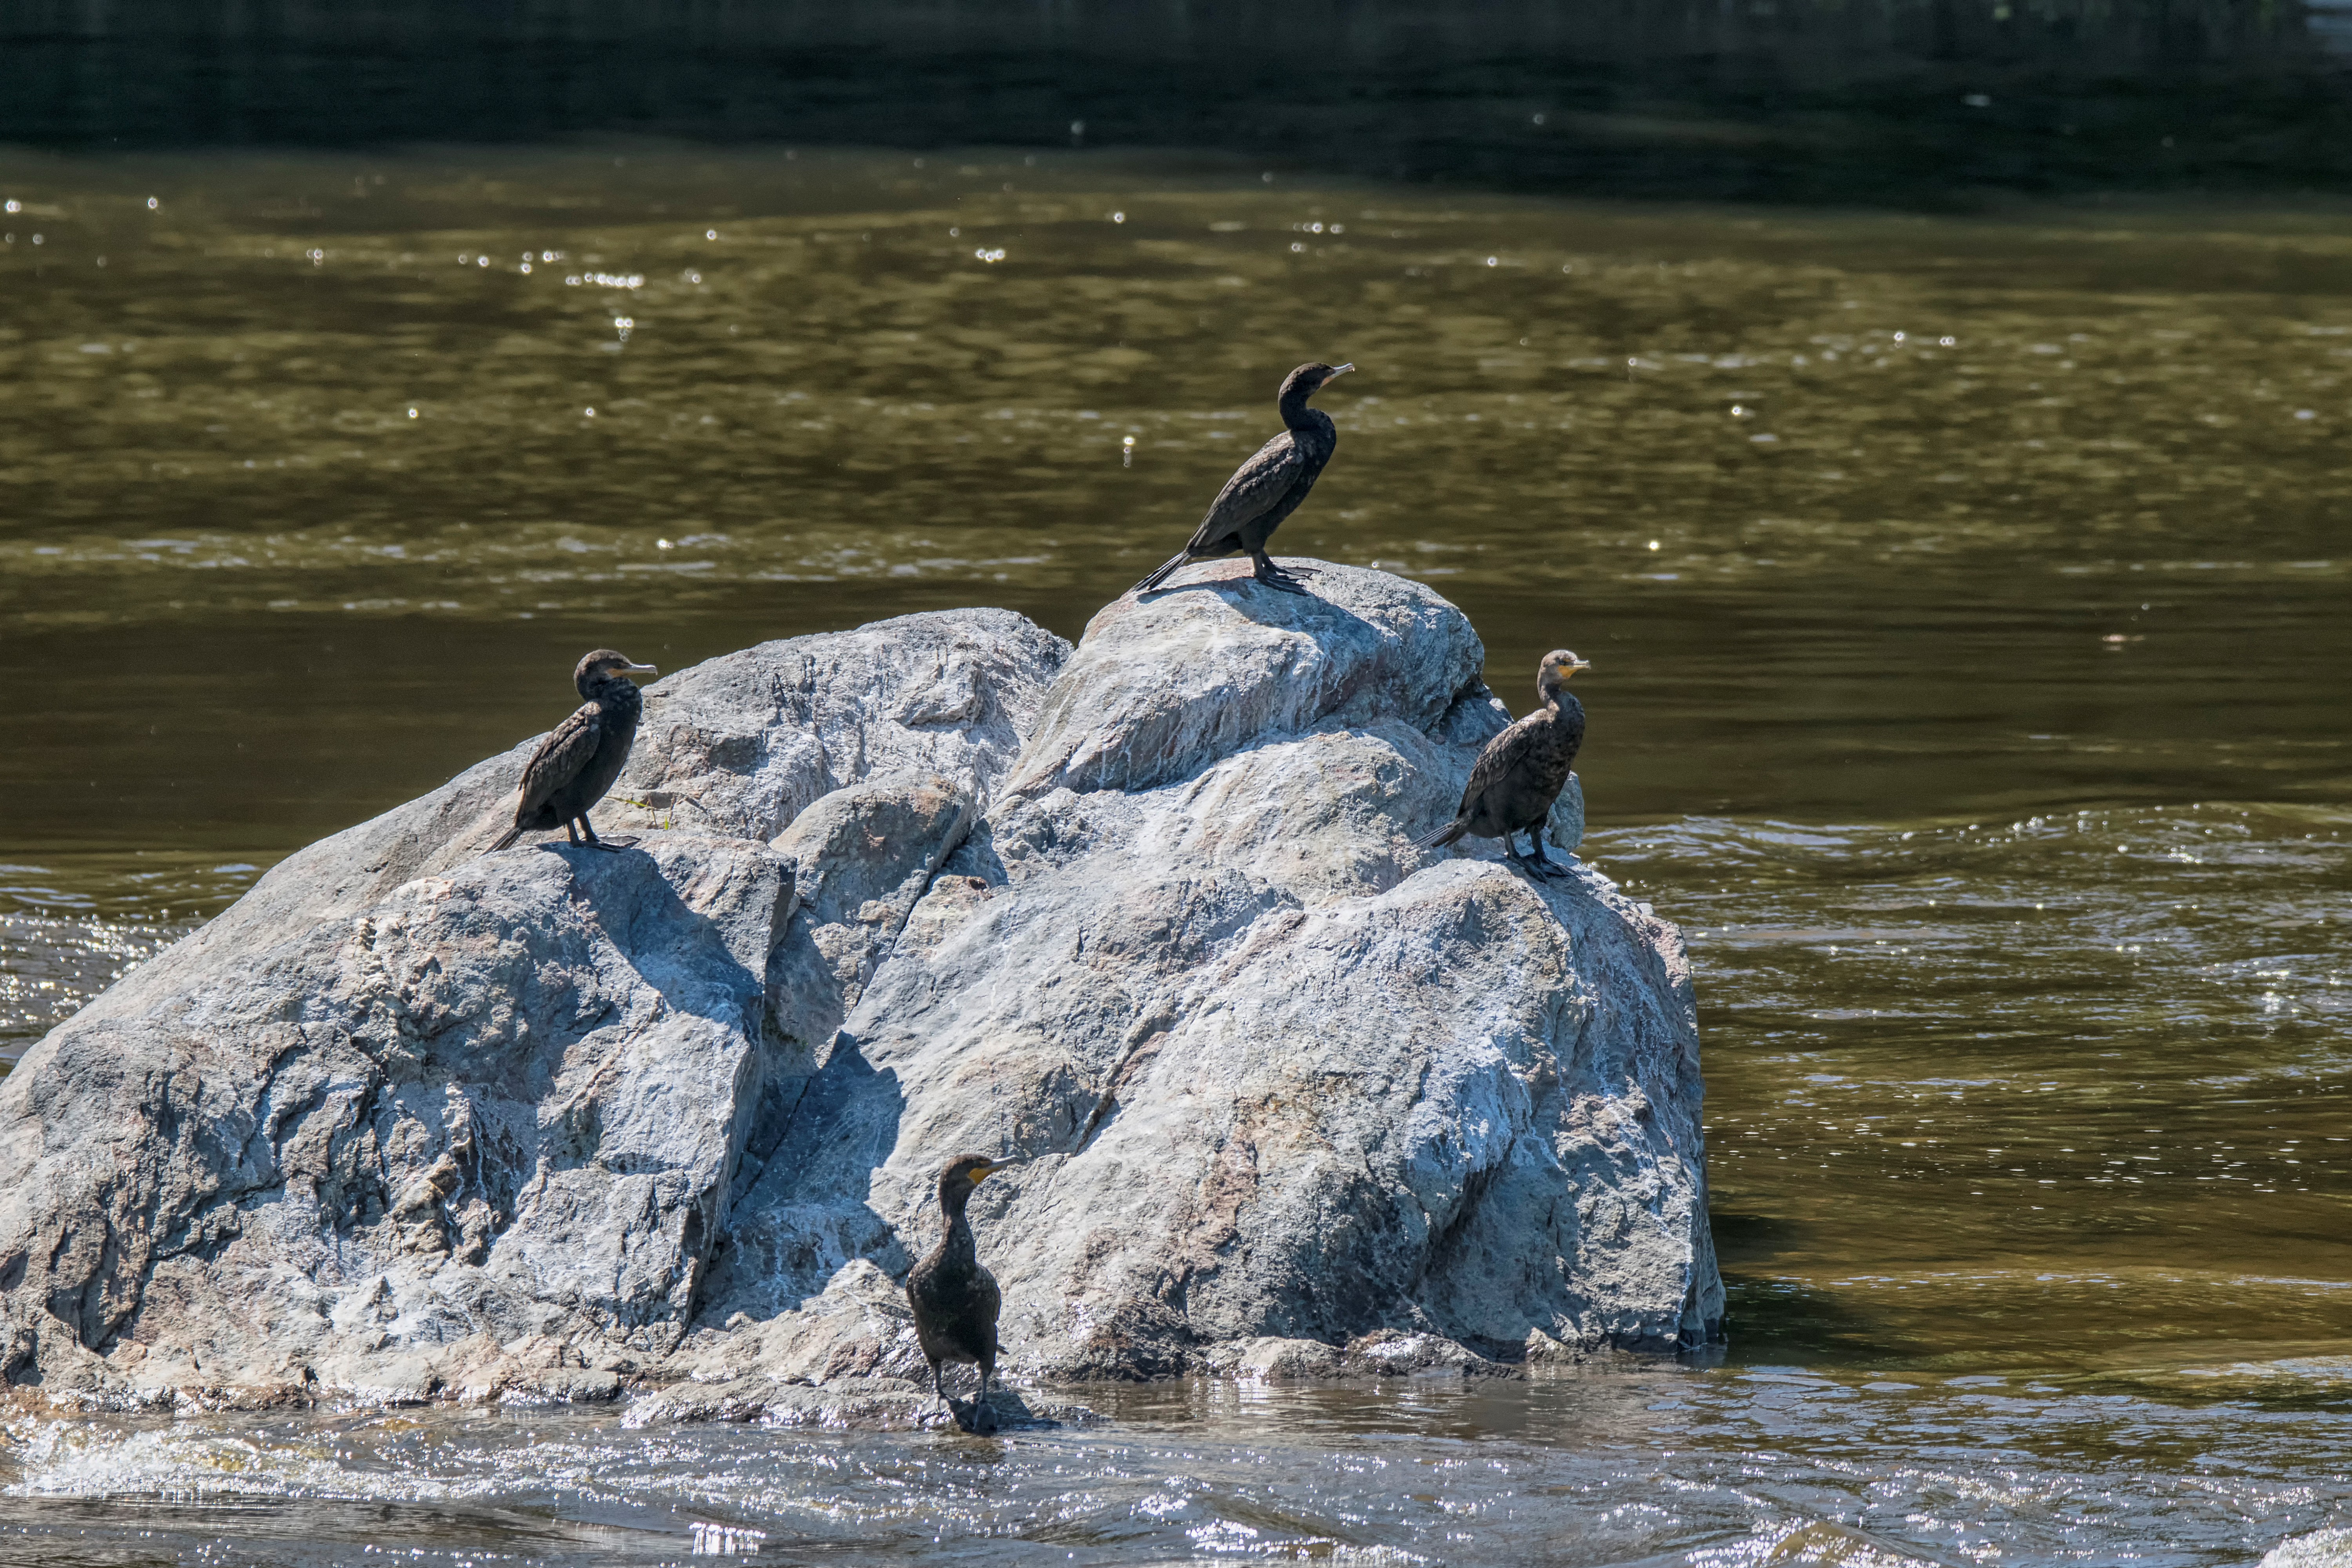
sea, water, nature, rock, bird, river, wildlife, canada, double, a, quebec, cormorant, crested, sherbrooke, oiseau, cormoran, aigrettes